Yuri Velykanovych

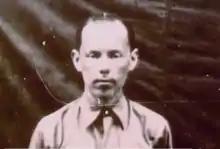
A photo of Yuri Velykanovych during his participation in the International Brigades

Yuri Dmytrovych Velykanovych (ukr. Ю́рій Дми́трович Великано́вич; 1910 – September 7, 1938) was a participant in the Spanish Civil War, Ukrainian interbrigadist, member of the Communist Party of Western Ukraine.